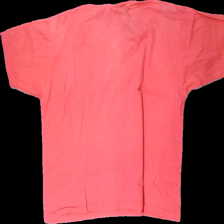
View: back
Type: T-shirt
Category: Ladies
Brand: Cappuchini
Colors: Pink
Material: 100% cotton
Cut: Regular
Size: M
Season: All
Stains: Major
Damage: outwashed
Price range: <50
Recommended usage: Recycle